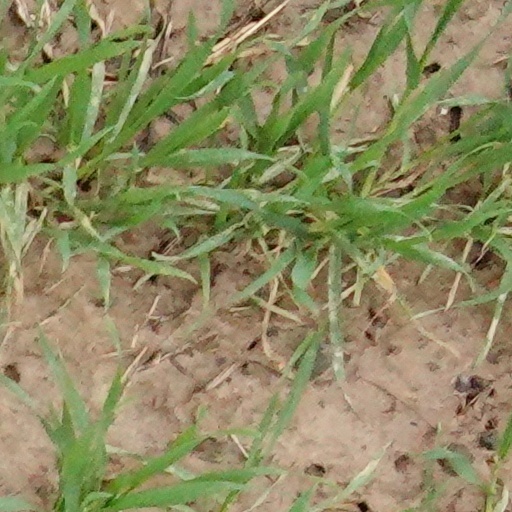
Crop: wheat